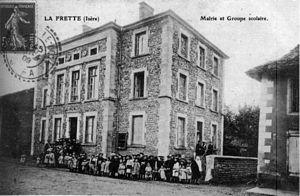
La Frette est une commune française située dans le département de l'Isère en région Auvergne-Rhône-Alpes.